Clube Esportivo de Futebol

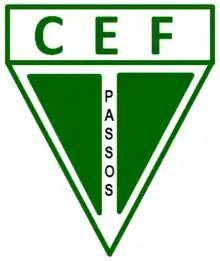

Clube Esportivo de Futebol, commonly known as Esportivo, is a Brazilian football team based in Passos, Minas Gerais state. They finished as the runners-up of the Série C once.